319th Reconnaissance Wing

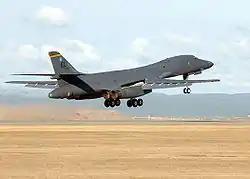
B-1 Lancer taking off

The wing converted from B-52 to Rockwell B-1B Lancer bombers, 1986–1987 and flew training missions with conventional and nuclear configurations. Tanker crews assigned to the wing assisted in air refueling efforts during the invasion of Panama in December 1989. It deployed tankers to Oman, Egypt, and Saudi Arabia to provide air refueling and cargo missions in Southwest Asia, August 1990 – April 1991.